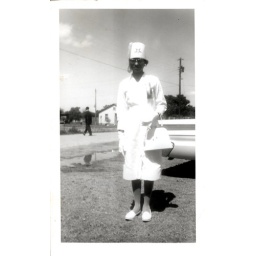
20080202 Girl in white dress with hat